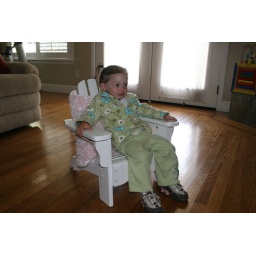
Hailey in her big girl chair